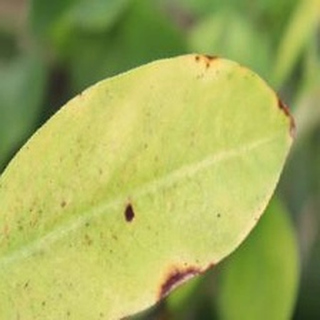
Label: groundnut_late_leaf_spot